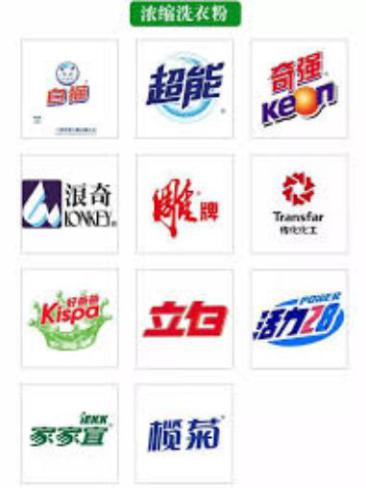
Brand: lonkey
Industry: Necessities